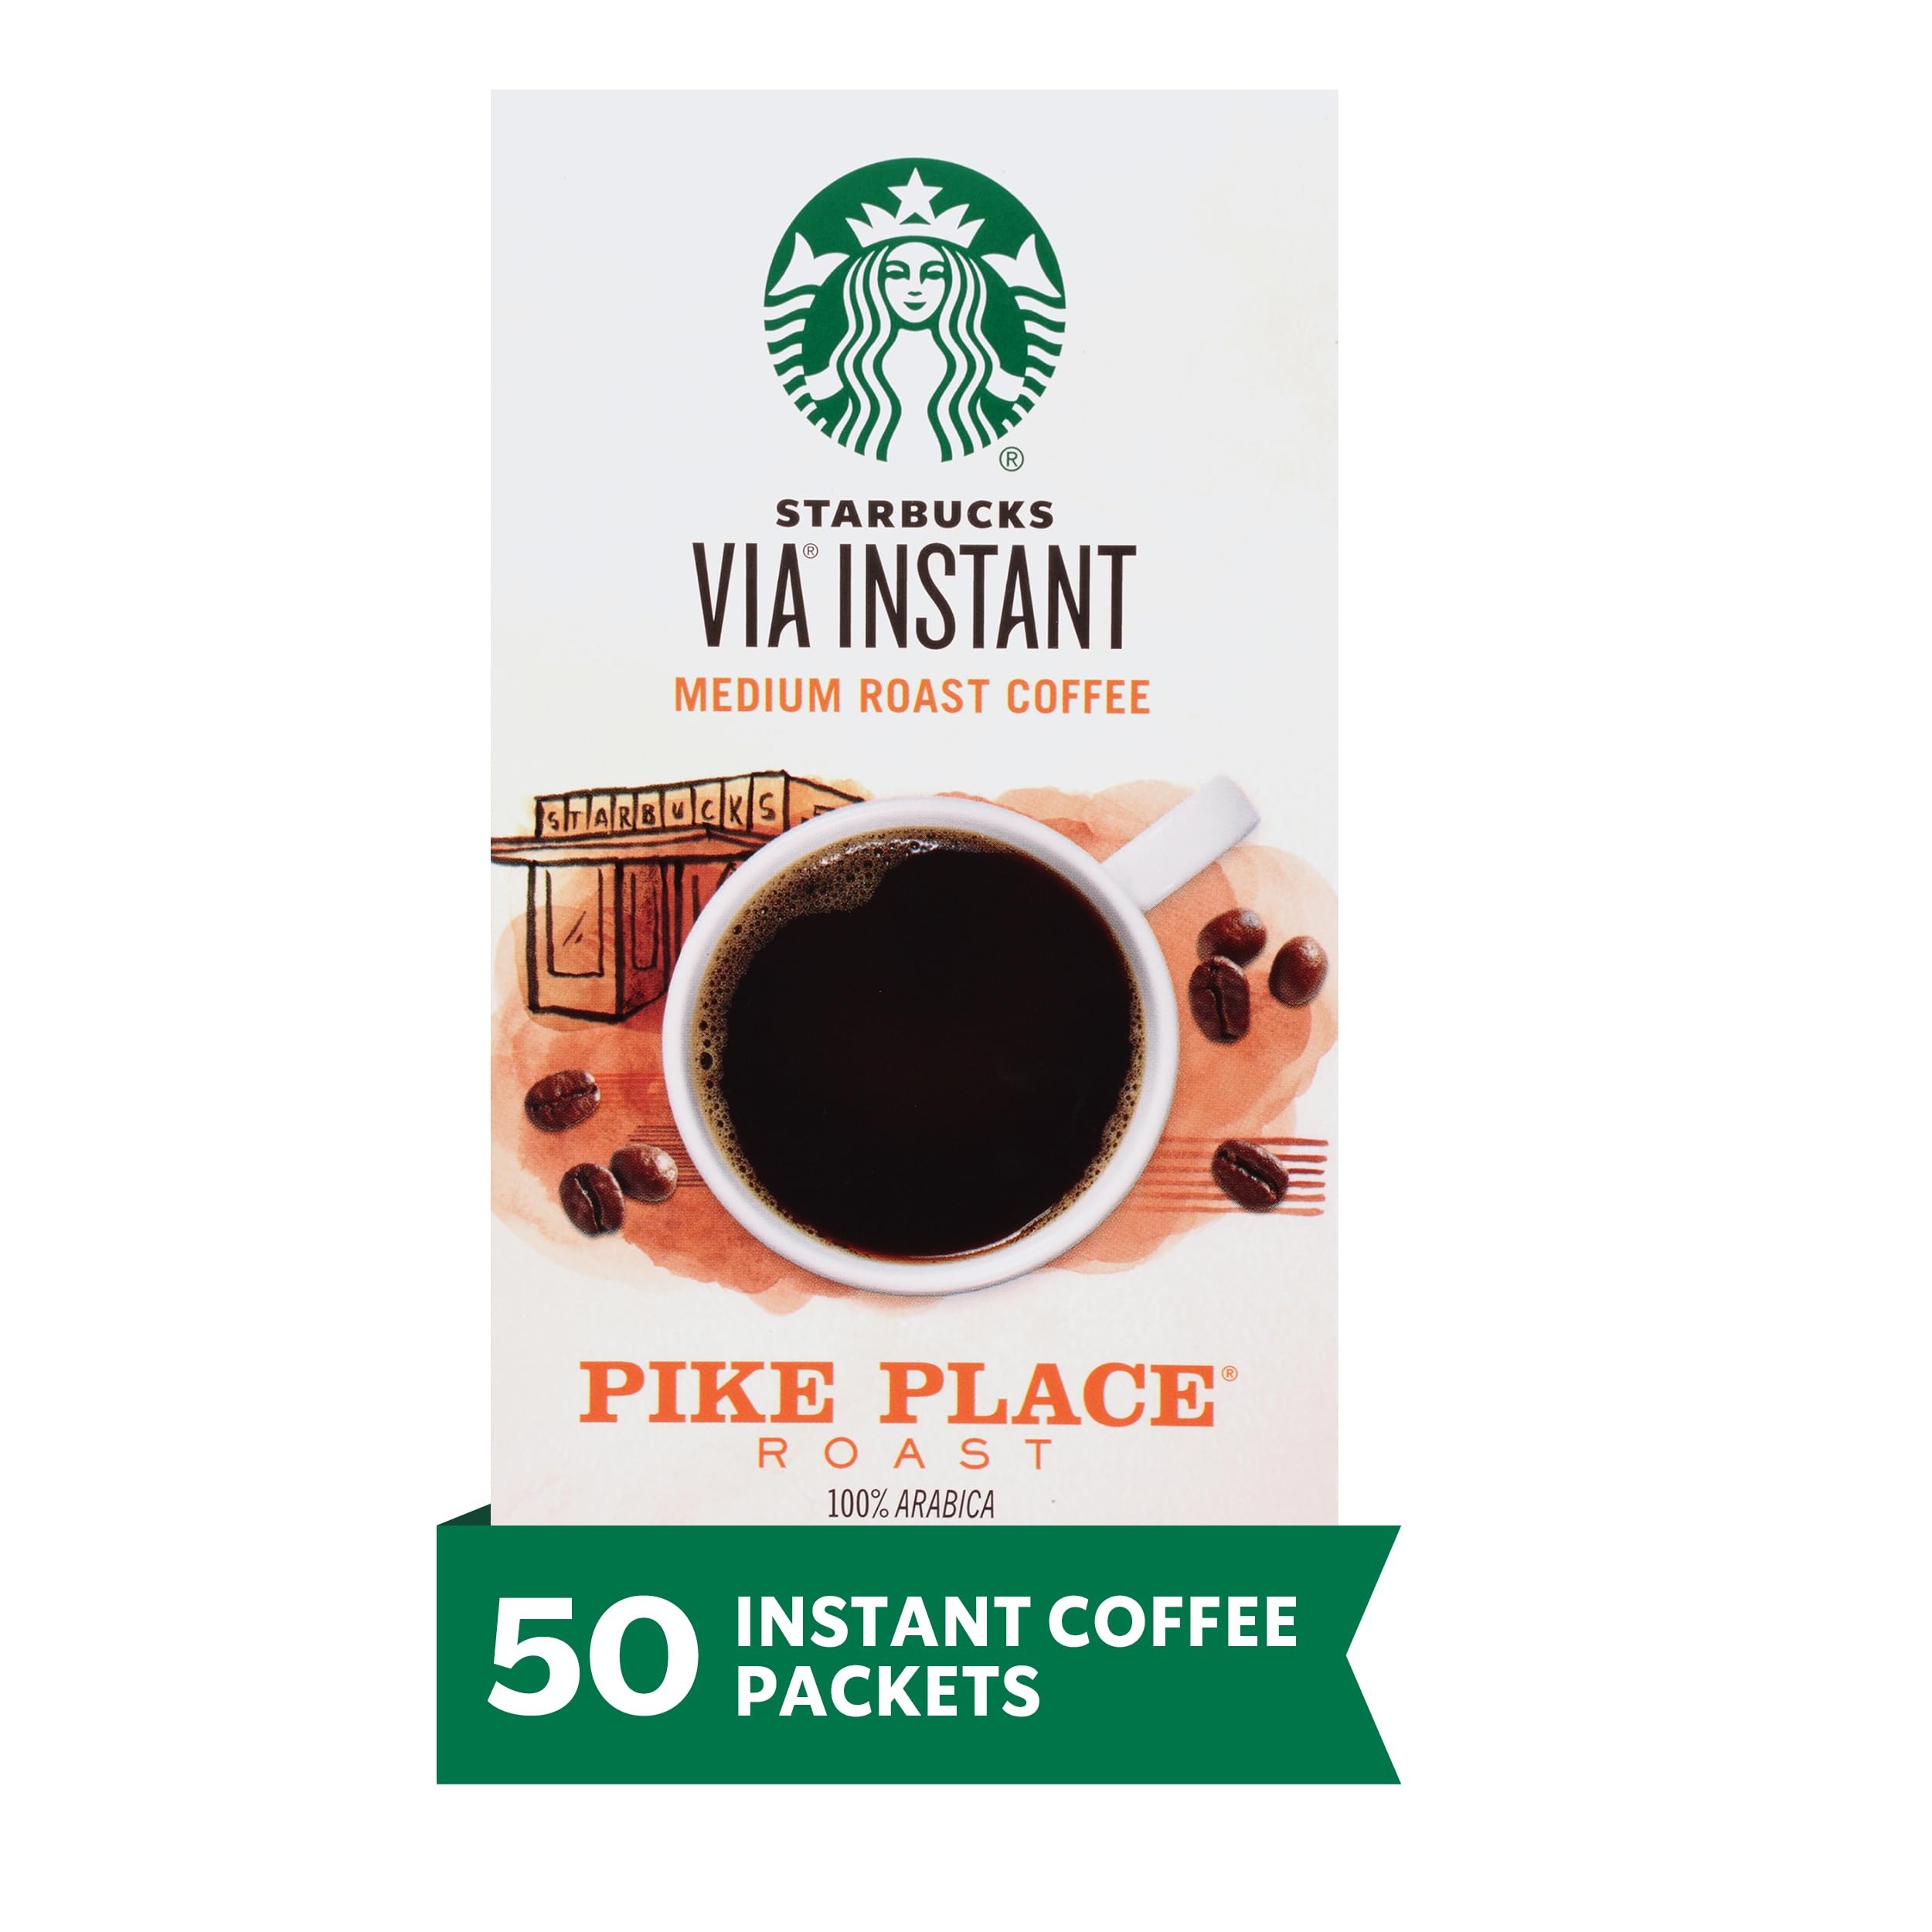
Item Name: Starbucks VIA Instant Coffee, Medium Roast Coffee, Pike Place Roast, 100% Arabica, 1 box (50 packets)
Bullet Point 1: Starbucks VIA INSTANT COFFEE PACKETS—Starbucks delivers exceptional coffee cup after cup with single serve instant coffee packets of Starbucks VIA Instant Pike Place Roast medium roast coffee—50-count box
Bullet Point 2: PIKE PLACE ROAST—A smooth, well-rounded blend of Latin American coffees with subtly rich notes of chocolate and toasted nut, it’s perfect for every day
Bullet Point 3: FRESH TASTE—Starbucks adheres to the highest quality standards—freshly shipping you the same carefully roasted 100% arabica coffee beans we brew in our cafés
Bullet Point 4: MAKE IT YOUR OWN—The perfect everyday cup is easy to enjoy in an instant—whether you like black coffee or adding cream and sugar, making your cup your own has never been easier
Bullet Point 5: ETHICALLY SOURCED—Starbucks is committed to 100% ethical coffee sourcing in partnership with Conservation International
Value: 5.8
Unit: Ounce

Price: 33.385